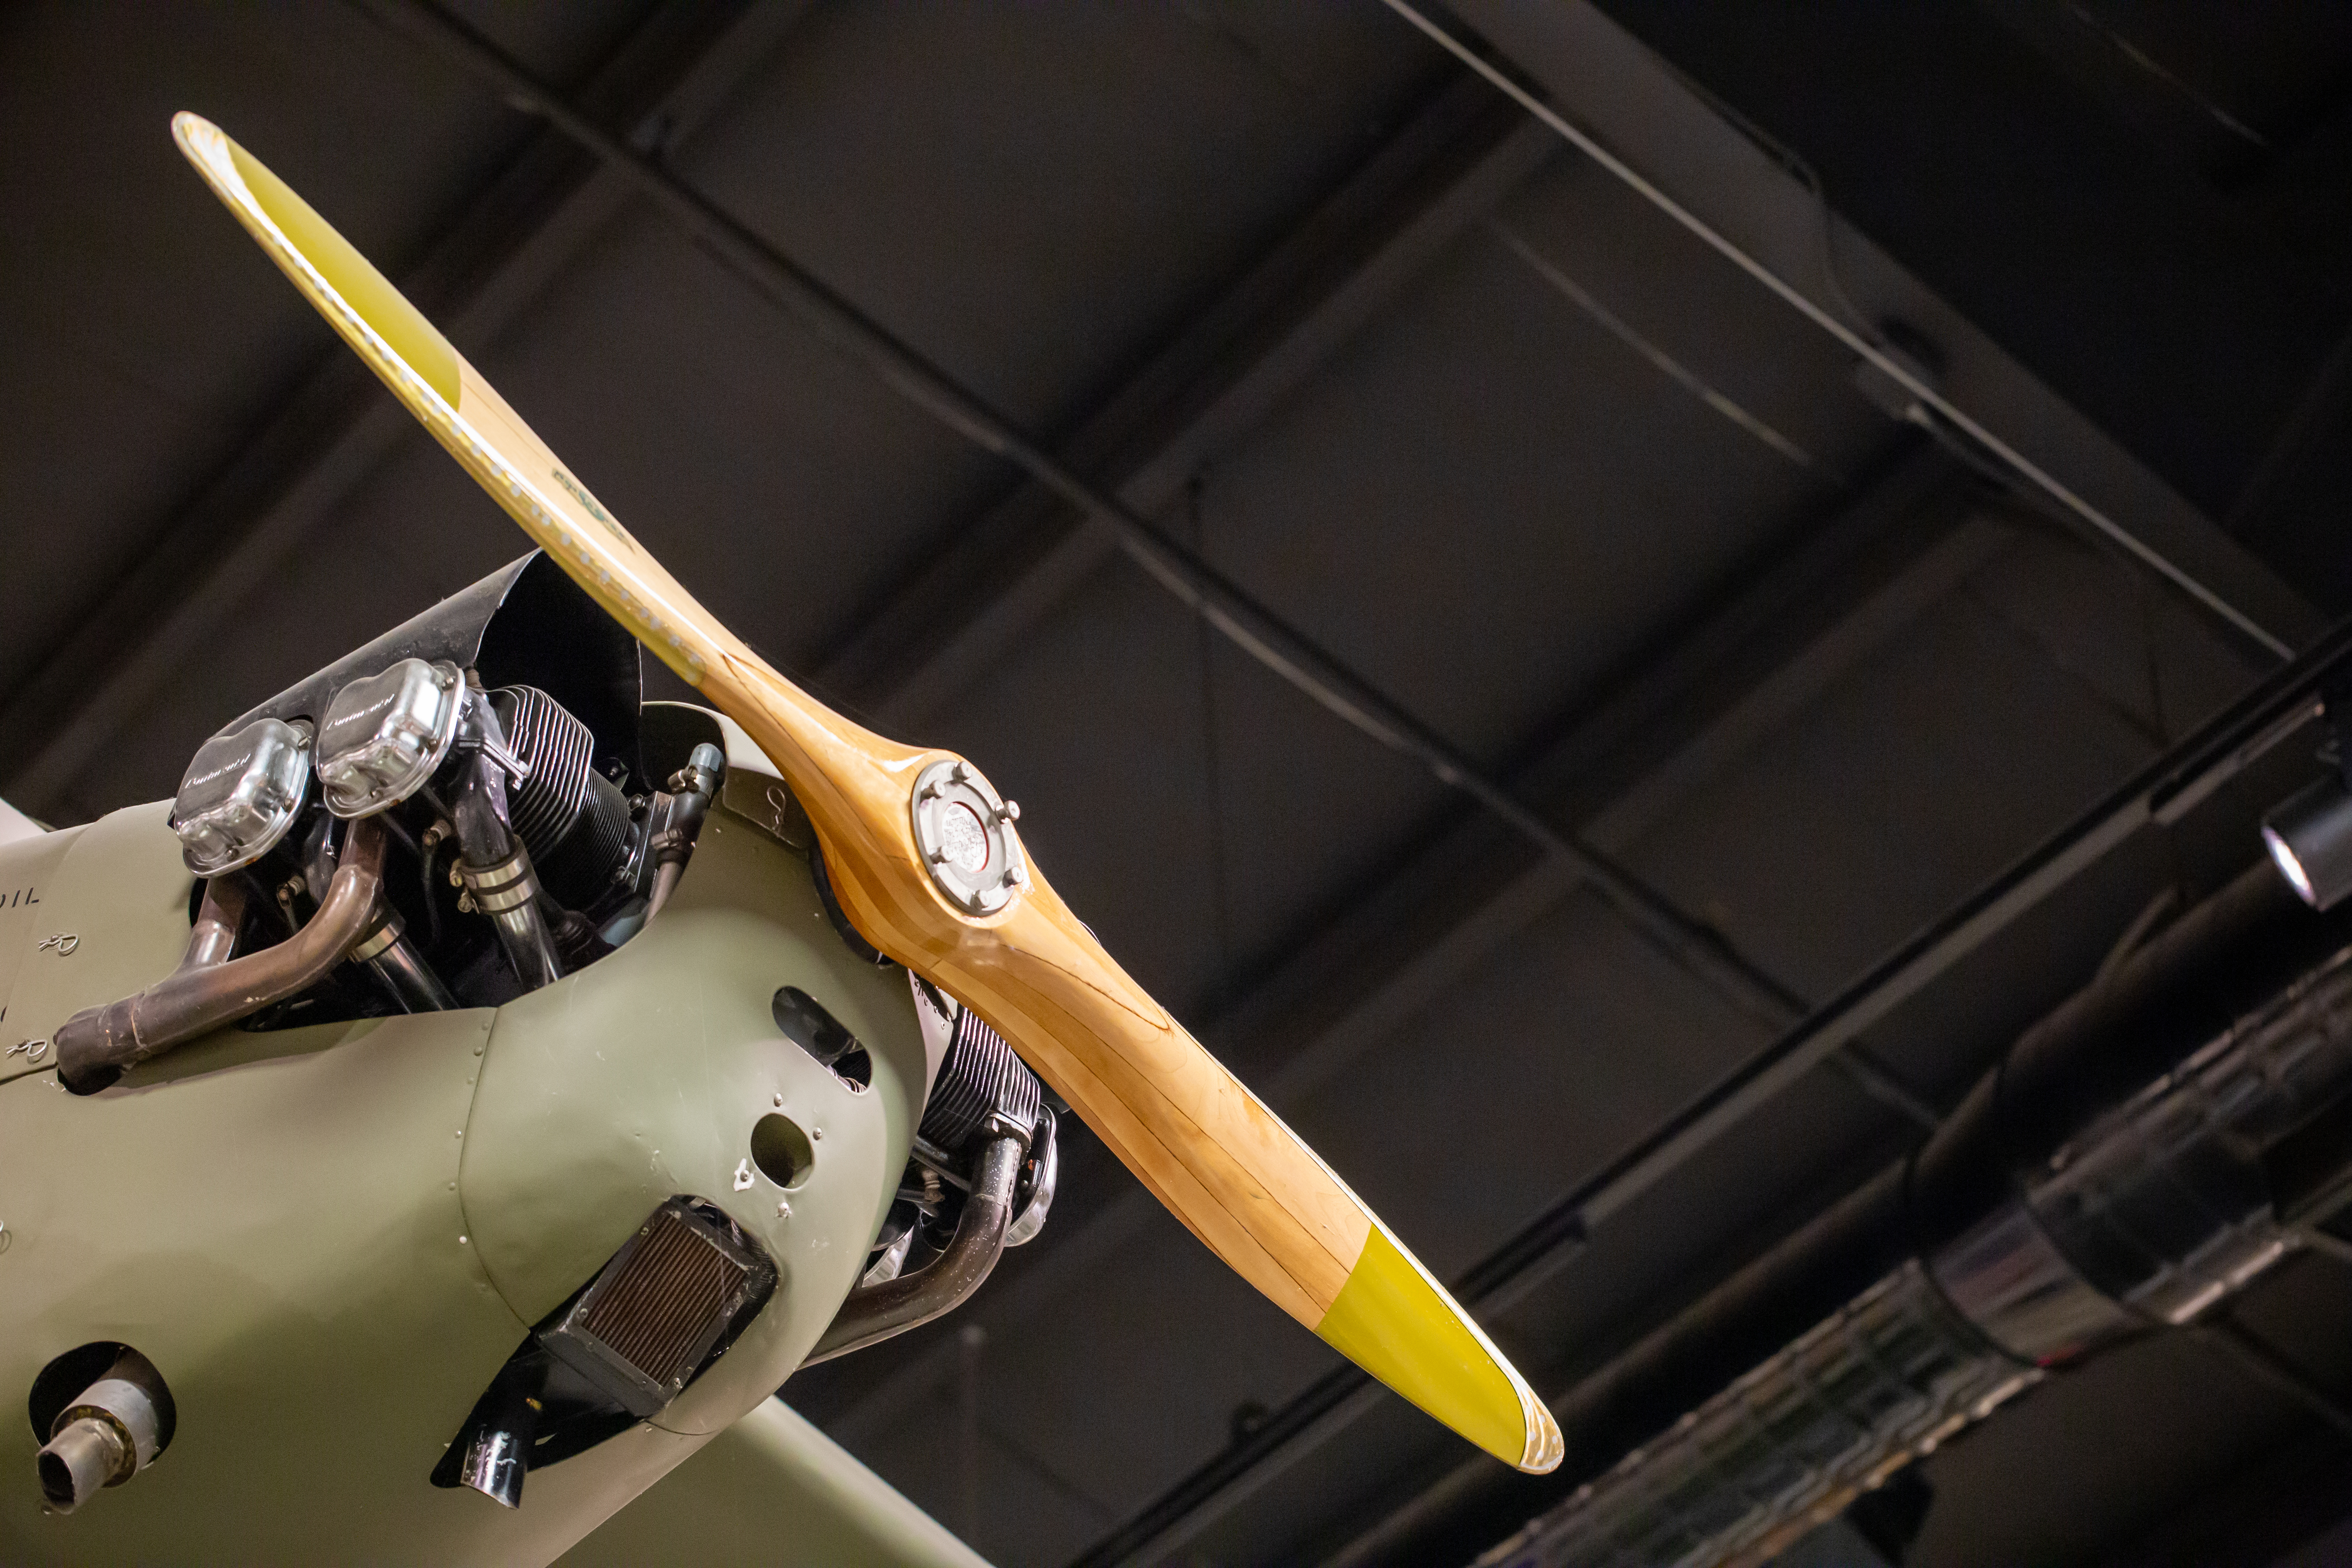
vehicle, aircraft, airplane, propeller, aviation, propeller driven aircraft